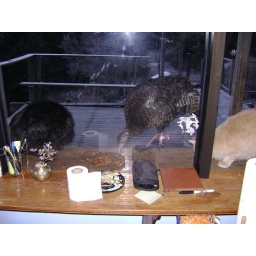
The birds love cat food but the cats don't like to share. Ignore the toilet paper in the shot.